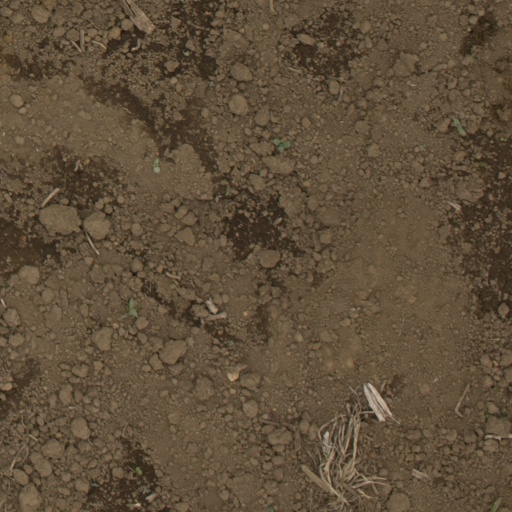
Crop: Jerusalem artichoke